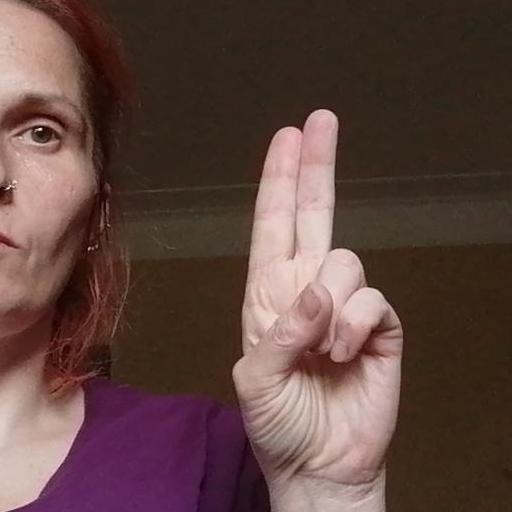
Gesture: two_up